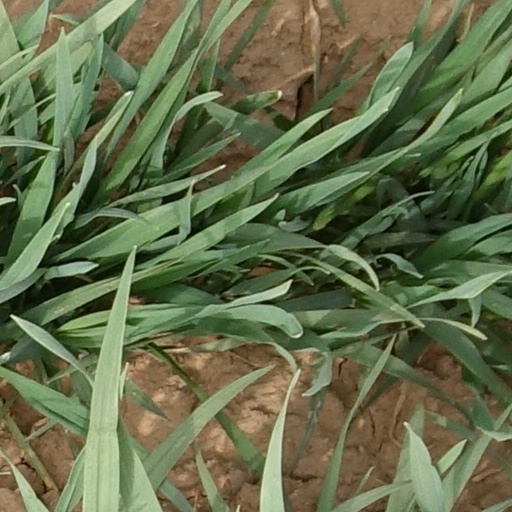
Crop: wheat